Mount Rainier National Park

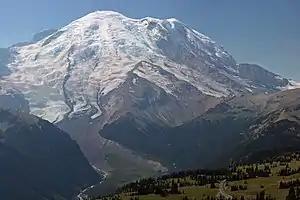
The Emmons Glacier (upper left) dominates the northeast face of Mount Rainier in the view from the subalpine meadows of Sunrise (lower right).

Sunrise is a lodge and visitor center located in the northeastern part of the park. At an elevation of , it is the highest point in the park that is accessible by vehicle. There are miles of trails located all around Sunrise, such as Mount Fremont, Burroughs Mountain, and Sourdough Ridge. The lodge is reachable via a turnoff from State Route 410 near the White River entrance.